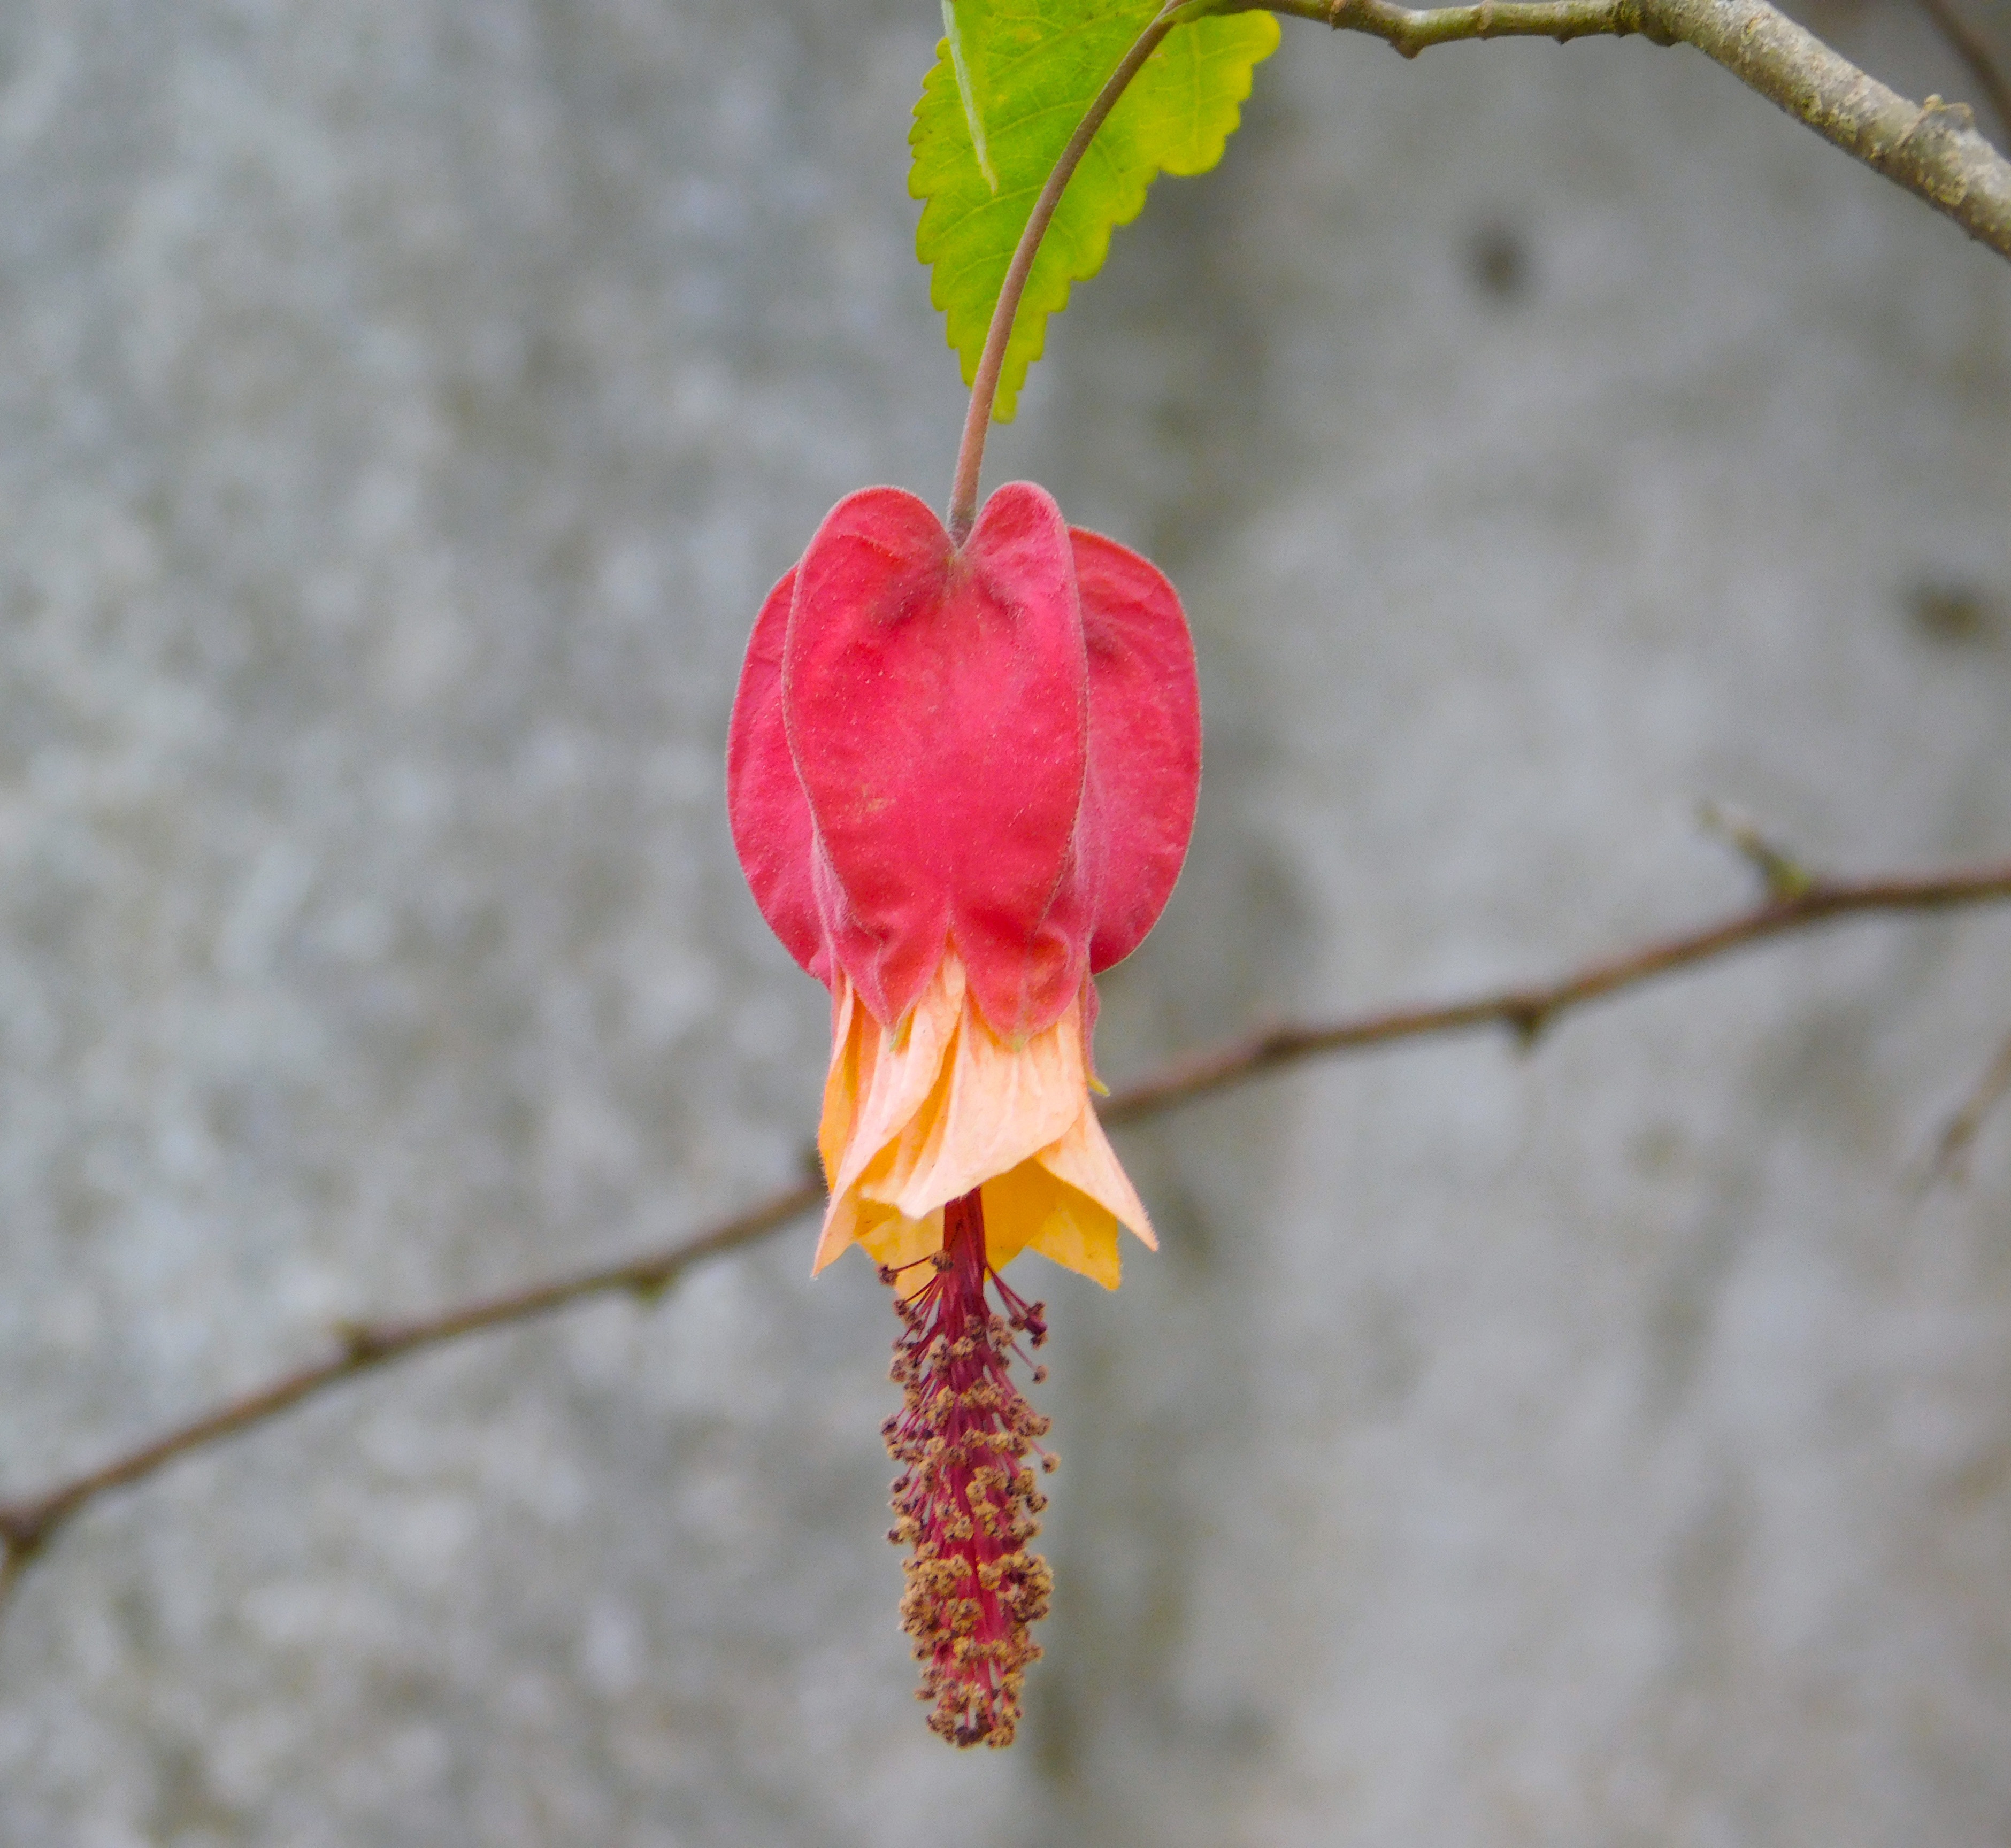
nature, branch, blossom, plant, leaf, flower, petal, bell, red, natural, botany, flora, wildflower, close up, macro photography, flowering plant, plant stem, land plant